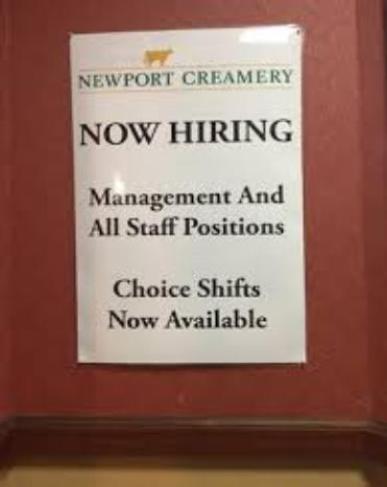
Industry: Food